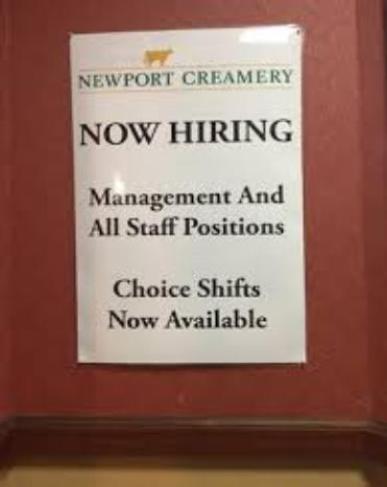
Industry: Food